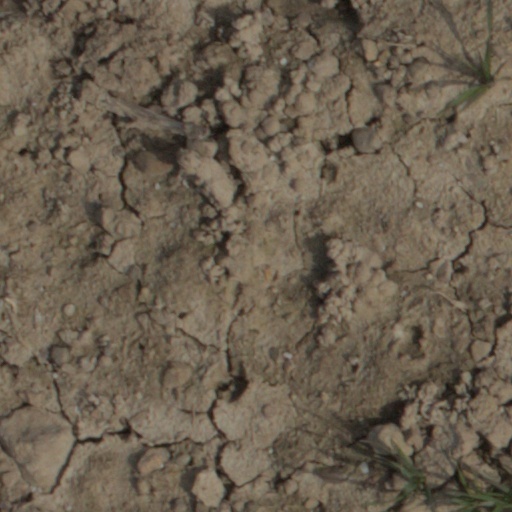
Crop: wheat